East Cambridge Savings Bank

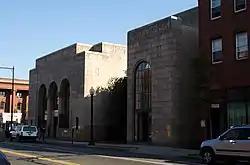

East Cambridge Savings Bank is a mutual savings bank in Massachusetts. Its branches serve communities north and west of Boston, Massachusetts. It was founded in 1854.